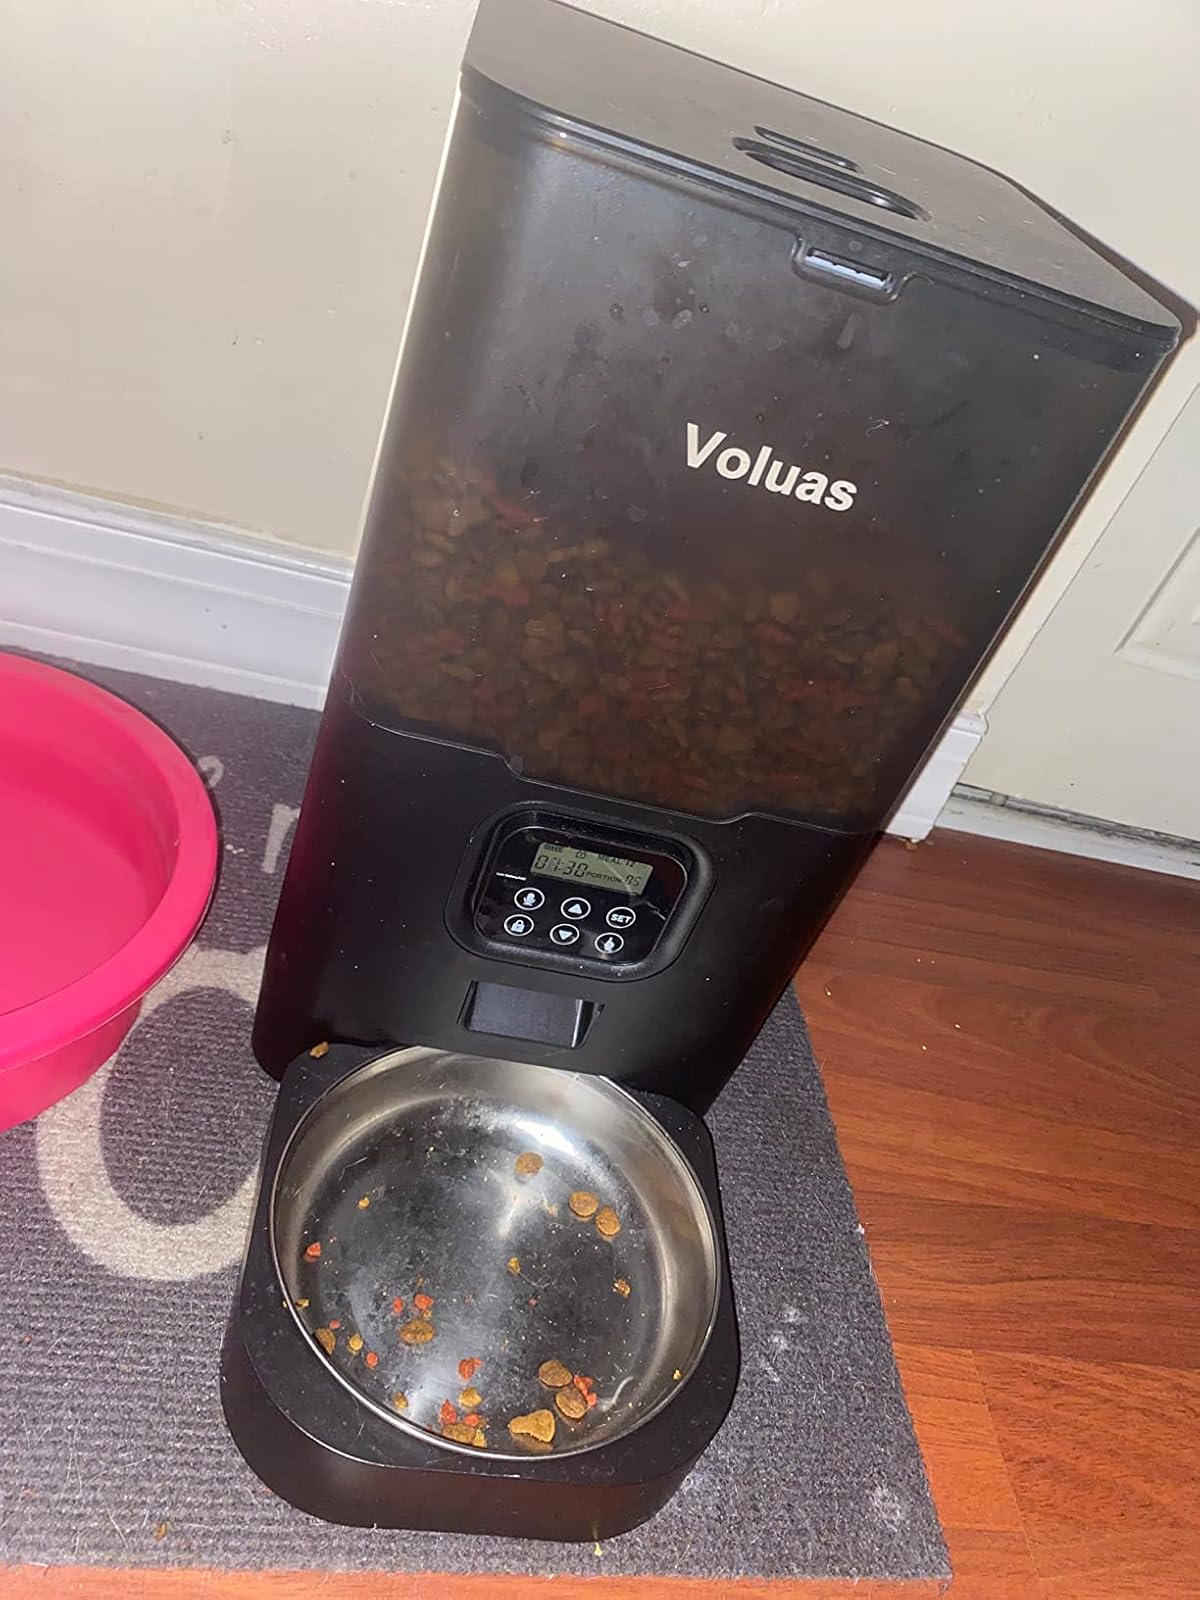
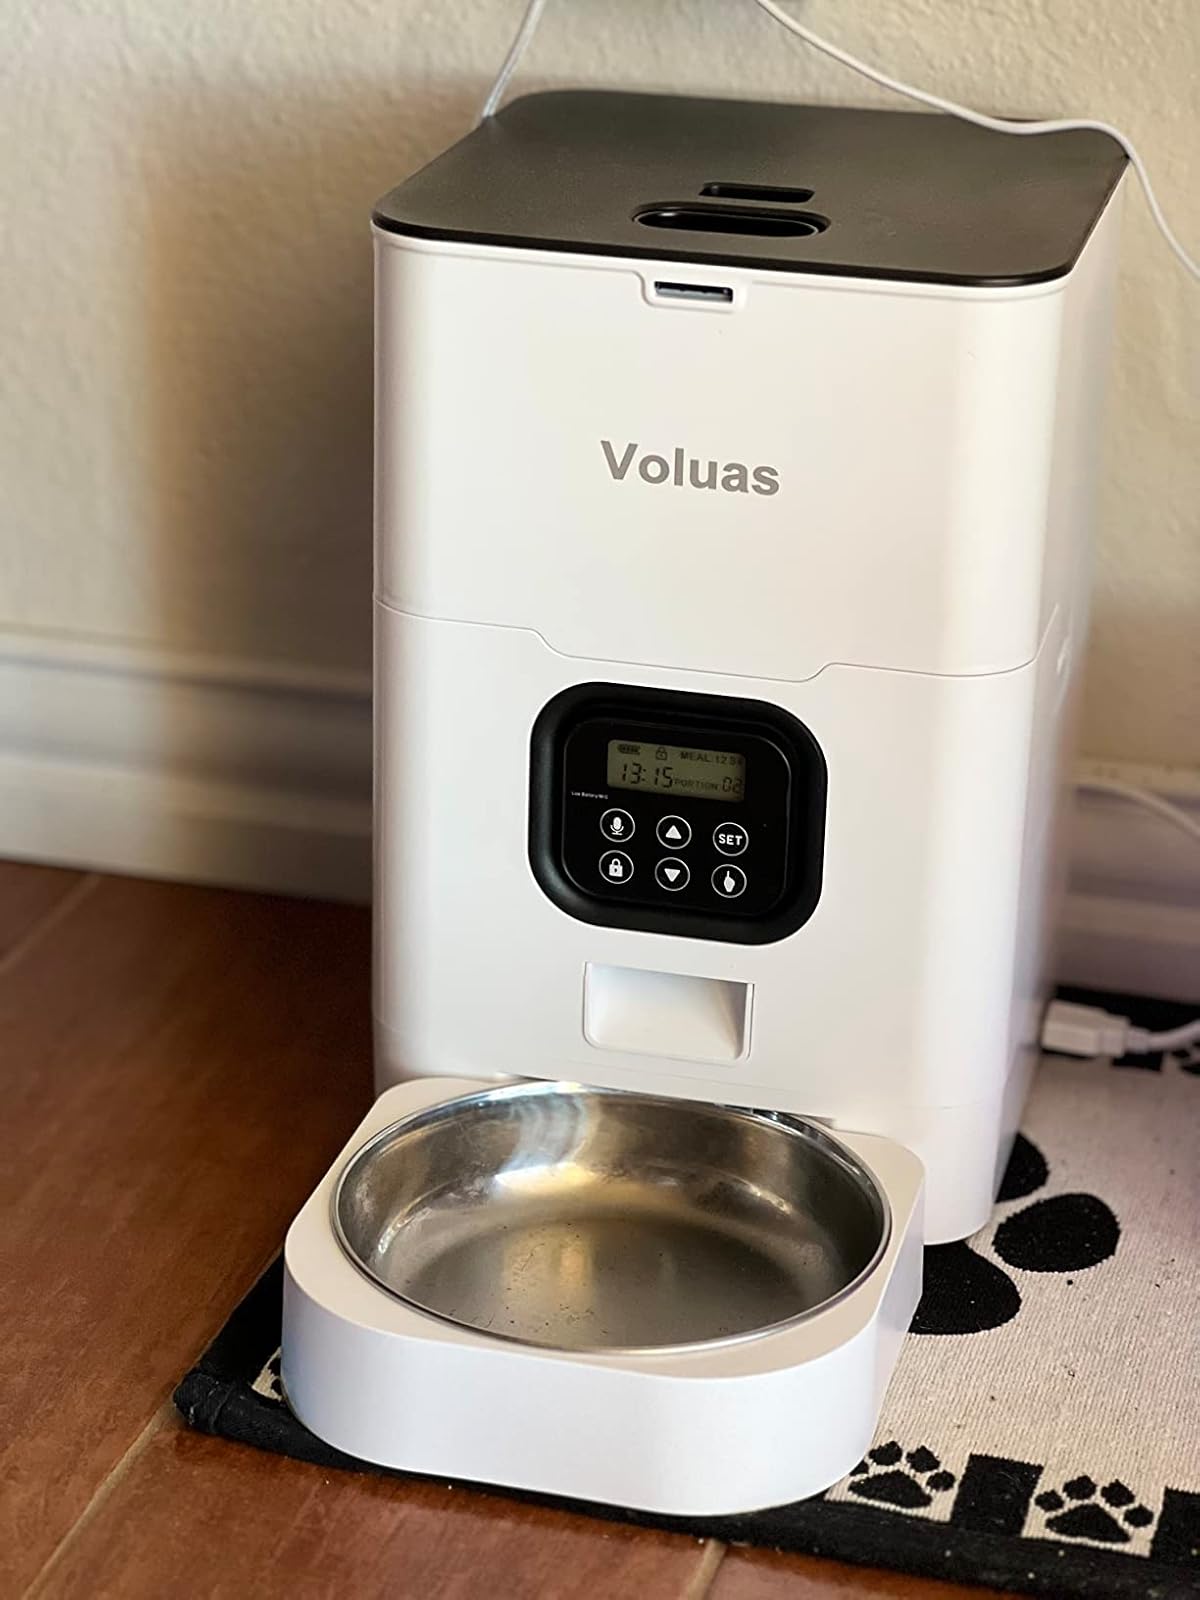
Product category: items_feeder
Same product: no